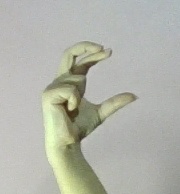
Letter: thal